Mary Creegan Roark

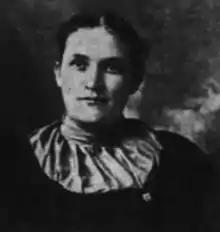

Mary Creegan Roark (September 1, 1861 – February 1, 1922) was the first female President and second President of Eastern Kentucky State Normal School, later Eastern Kentucky University, from April 1909 until March 1910. Roark held this position following the death of her husband, Ruric Nevel Roark, in 1909. Roark led the university at a time when women did not have the right to vote in state or federal elections. Roark was involved in the Suffrage Movement for Equal Rights and was elected Secretary of the Kentucky Equal Rights Association in 1898. Her stances included better teacher training and salaries, she also helped gain the right to vote in school elections. Roark died in Baltimore, Maryland on February 1, 1922 and is buried in Richmond, Kentucky at the Richmond Cemetery.